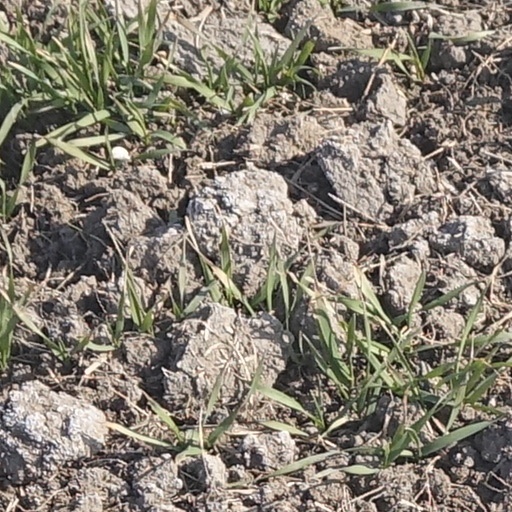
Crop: wheat